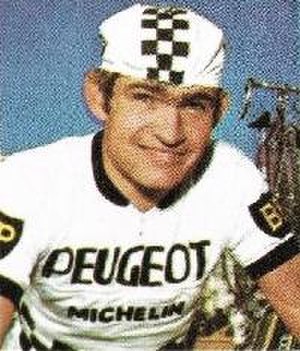
Charles Rouxel
Charles Rouxel, også kaldt Charly Rouxel, er en tidligere fransk landevejscykelrytter.